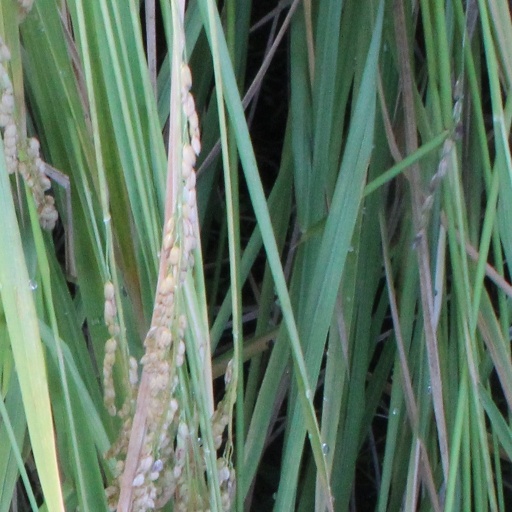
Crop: rice